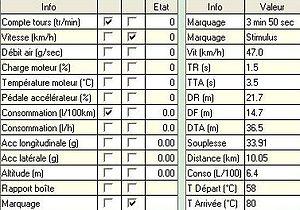
Freinage d'urgence: 47 km/h, TR
La conduite analysée par ordinateur, utilisée par Dominique Lemarquand, sert à la MPSRA pour sensibiliser les conducteurs du Ministère de la Défense à la sécurité routière et à l'écoconduite. Près de 2 000 personnes par an sont auditées sur la base du volontariat depuis l'année 2000.